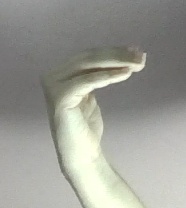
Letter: haa